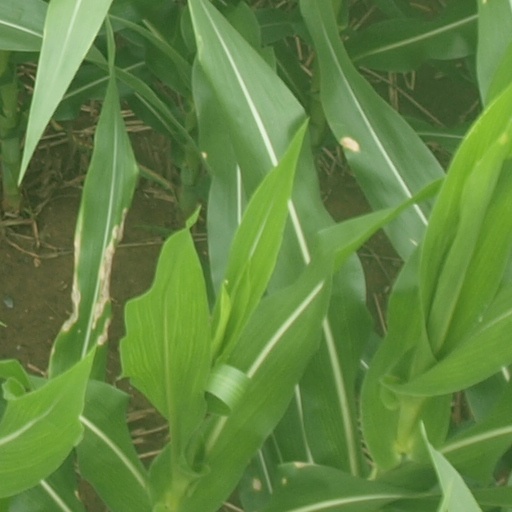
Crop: maize; corn